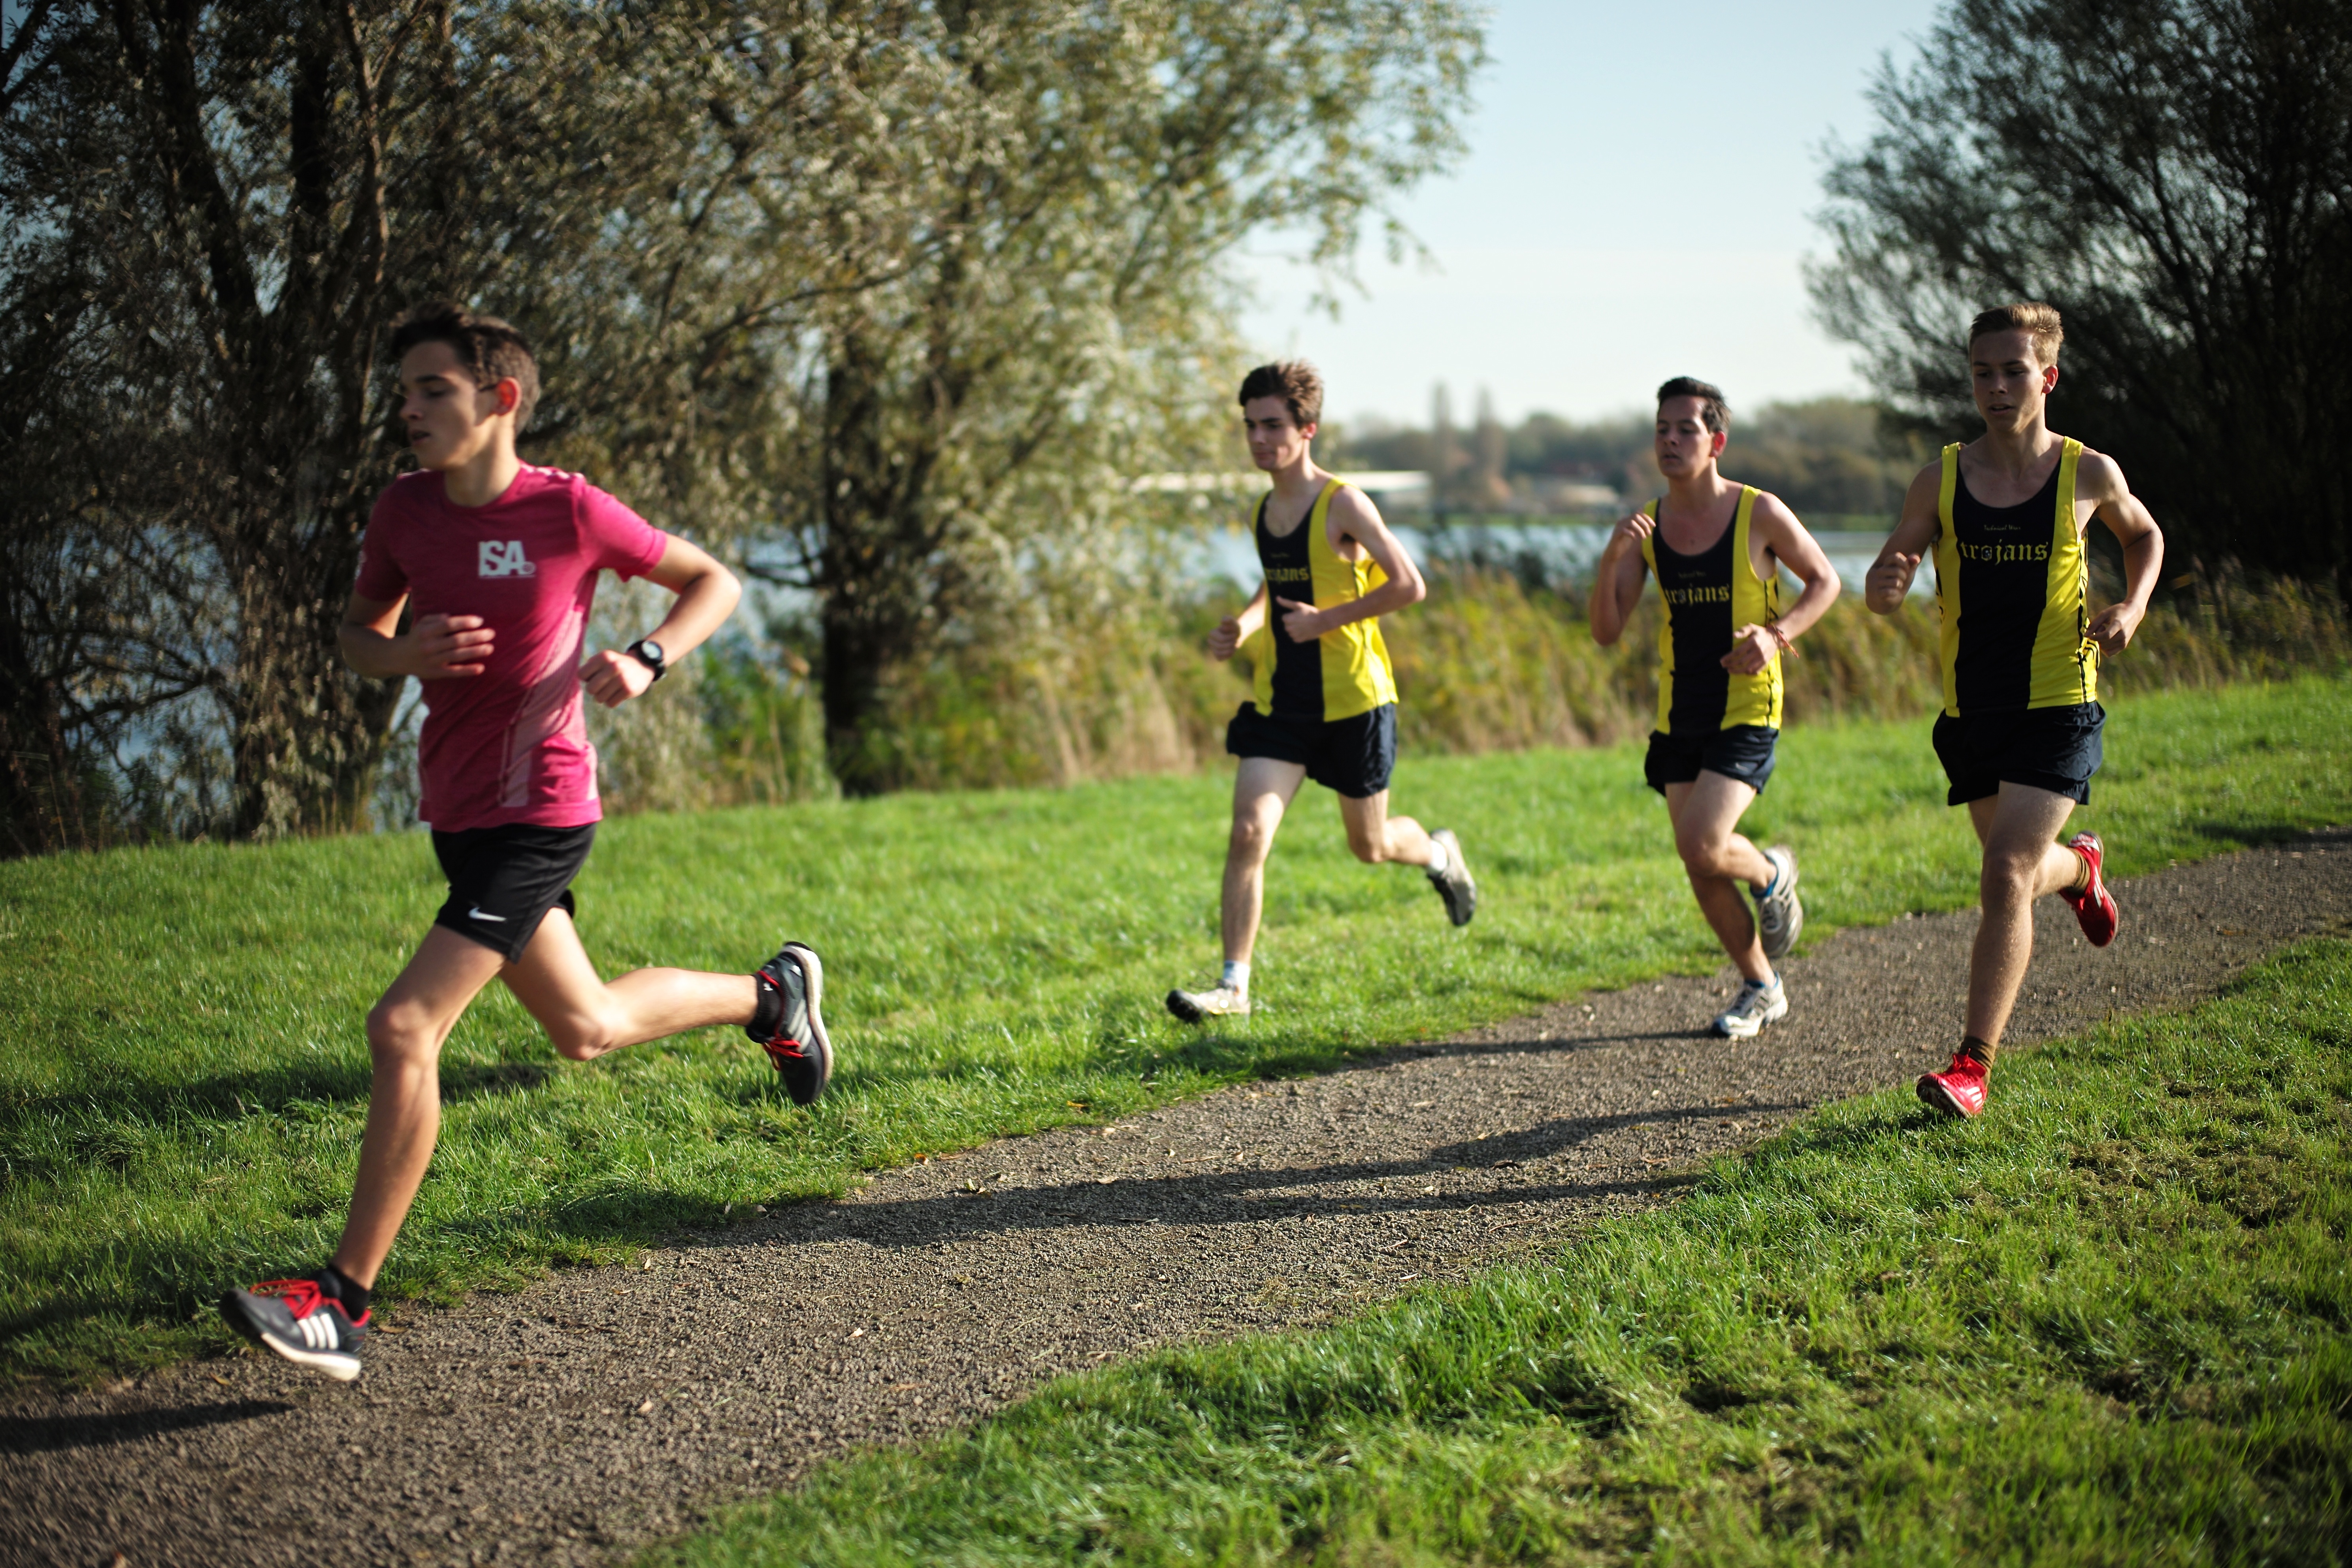
person, girl, sport, lake, boy, running, run, recreation, europe, high, jogging, runner, ash, crosscountry, race, competition, holland, netherlands, m, sports, school, runners, endurance, junior, leica, 240, varsity, athletics, meet, xc, sprint, valkenburg, physical exercise, outdoor recreation, human action, endurance sports, ultramarathon, duathlon, cross country running, cross country cycling